Koblenz Hauptbahnhof

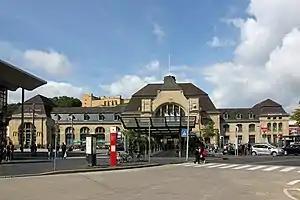
Station building and station forecourt

Koblenz Hauptbahnhof is a railway station in the city of Koblenz in the German state of Rhineland-Palatinate. It is the focal point of rail transport in the Rhine-Moselle-Lahn area. It is a through station in southern Koblenz built below Fort Großfürst Konstantin and opened in 1902 in the Neustadt (new city), which was built after the demolition of the city walls in 1890. The station replaced two former stations on the Left Rhine railway, which were only apart, and the former Moselle line station. Koblenz-Stadtmitte station opened in April 2011 in the old centre of Koblenz. Koblenz Hauptbahnhof is on the West Rhine Railway and connects to the Moselle line, the East Rhine Railway and to the Lahntal railway. It is used daily by about 40,000 travelers and visitors. In the station forecourt are a bus station and a pavilion.